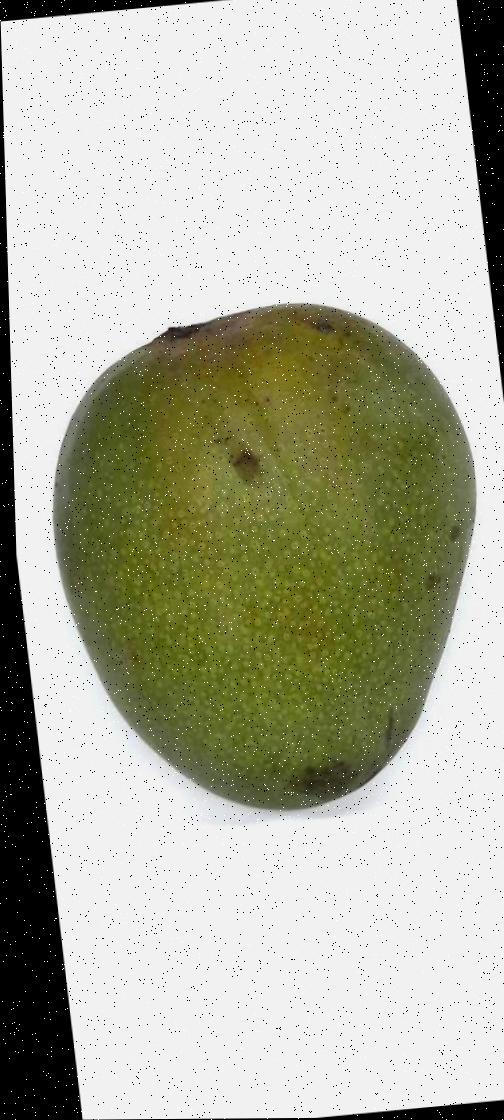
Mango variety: Himsagor